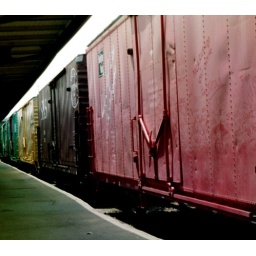
Burlington Line train cars in Lincoln Nebraska